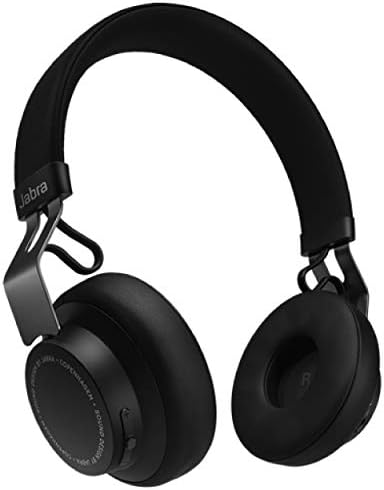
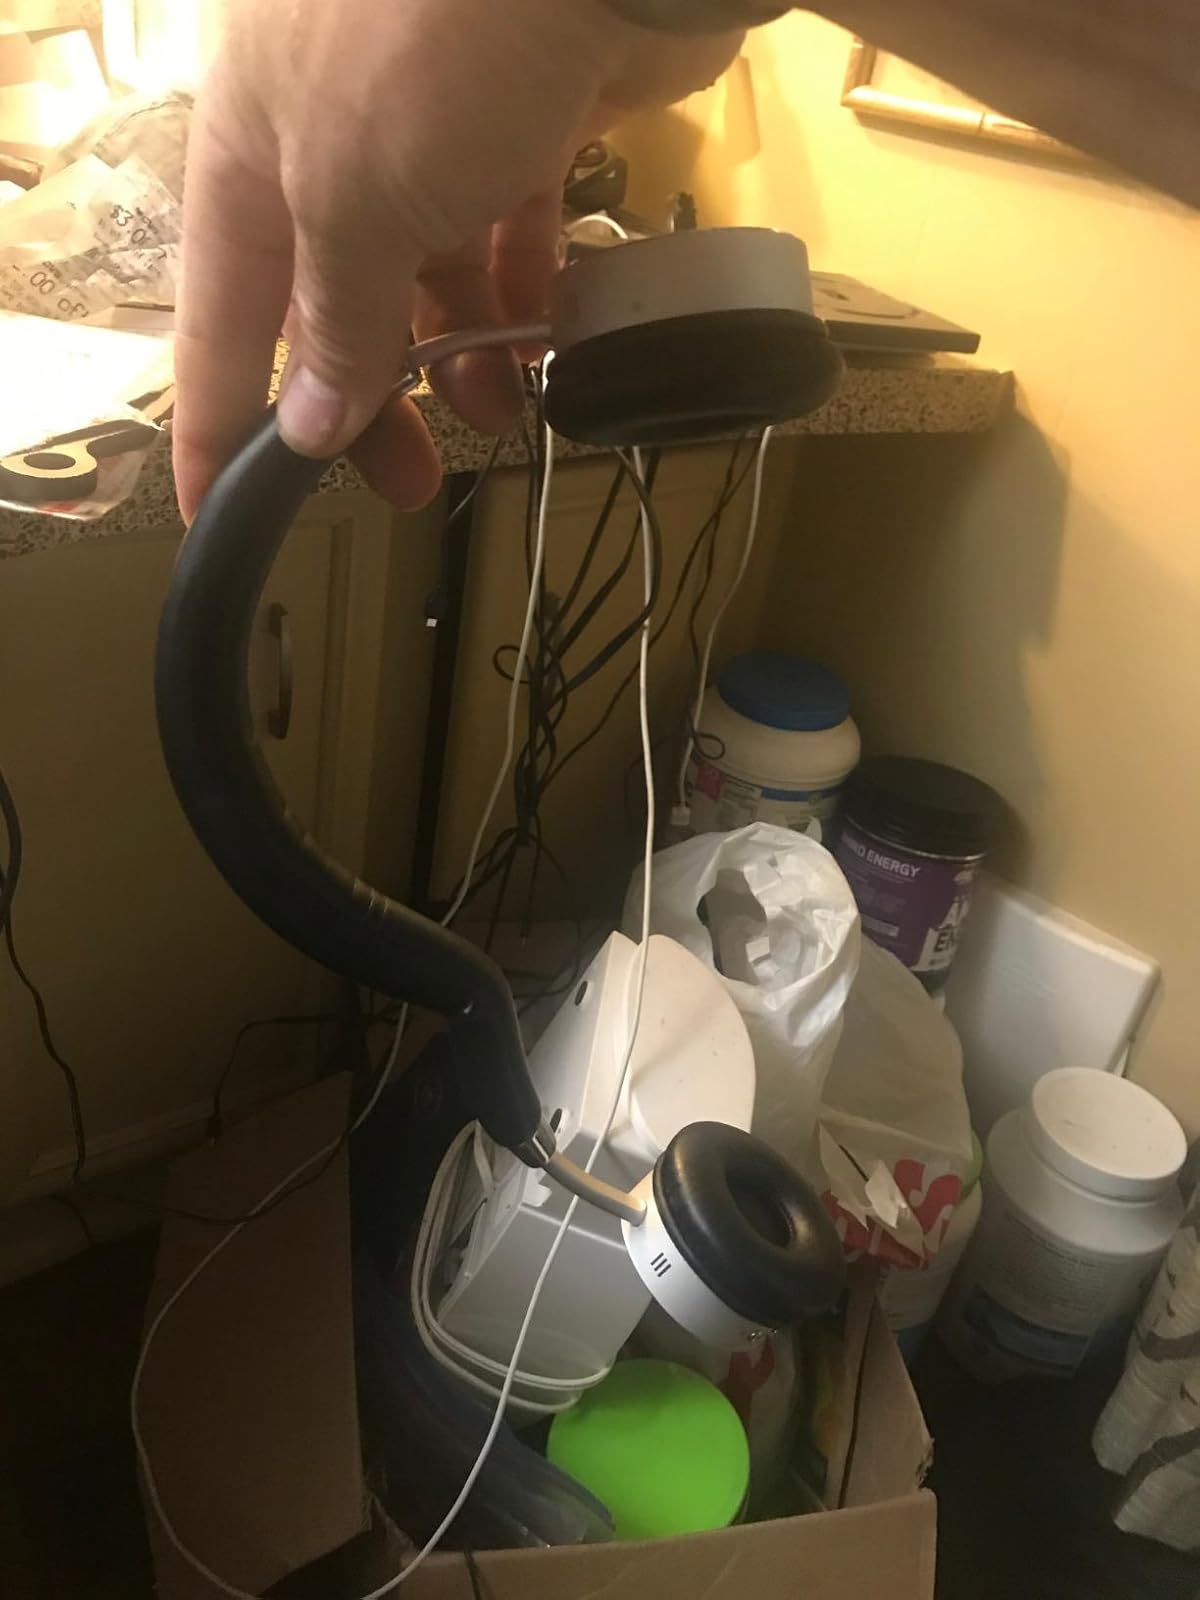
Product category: headphones
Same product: no